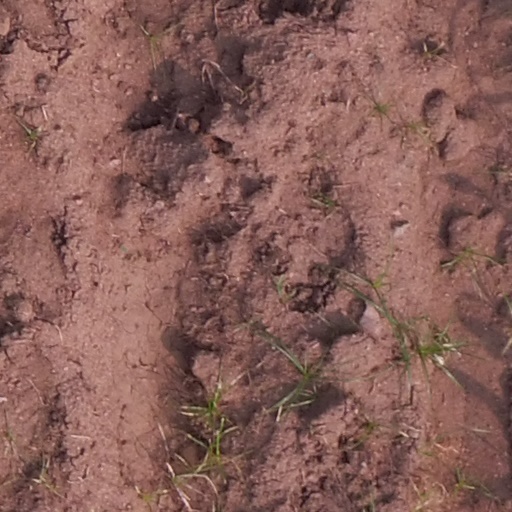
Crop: maize; corn